PUP (band)

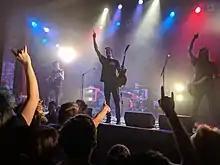
PUP performing on their Morbid Stuff Tour-Pocalyspe at Bogart's in May 2019

Having begun recording with Schiffman, the band announced their upcoming album would release on October 8, 2013. From September to the end of November 2013, PUP joined Hollerado and the Zolas on a 24-stop tour across Canada to promote the album. Upon its release, the self-titled debut album, "PUP", was met with critical acclaim. The "Calgary Herald" named PUP one of Canada's best new bands, and Stereogum listed them as one of the top 40 new bands of 2013. PUP won two Bucky Awards from CBC Radio 3 for Best Live Show and Best New Artist in 2013, and was nominated for Best Video.